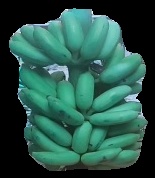
Variety: elakki-bale
Grade: grade2